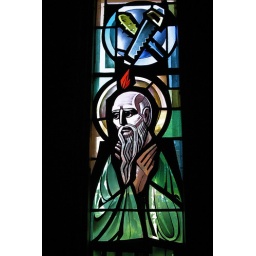
Stained glass windows designed and fabricated by Willet Studios (now Willet Hauser Architectural Glass, Inc.)